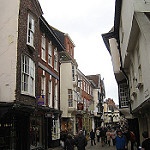
Scene: Outdoor